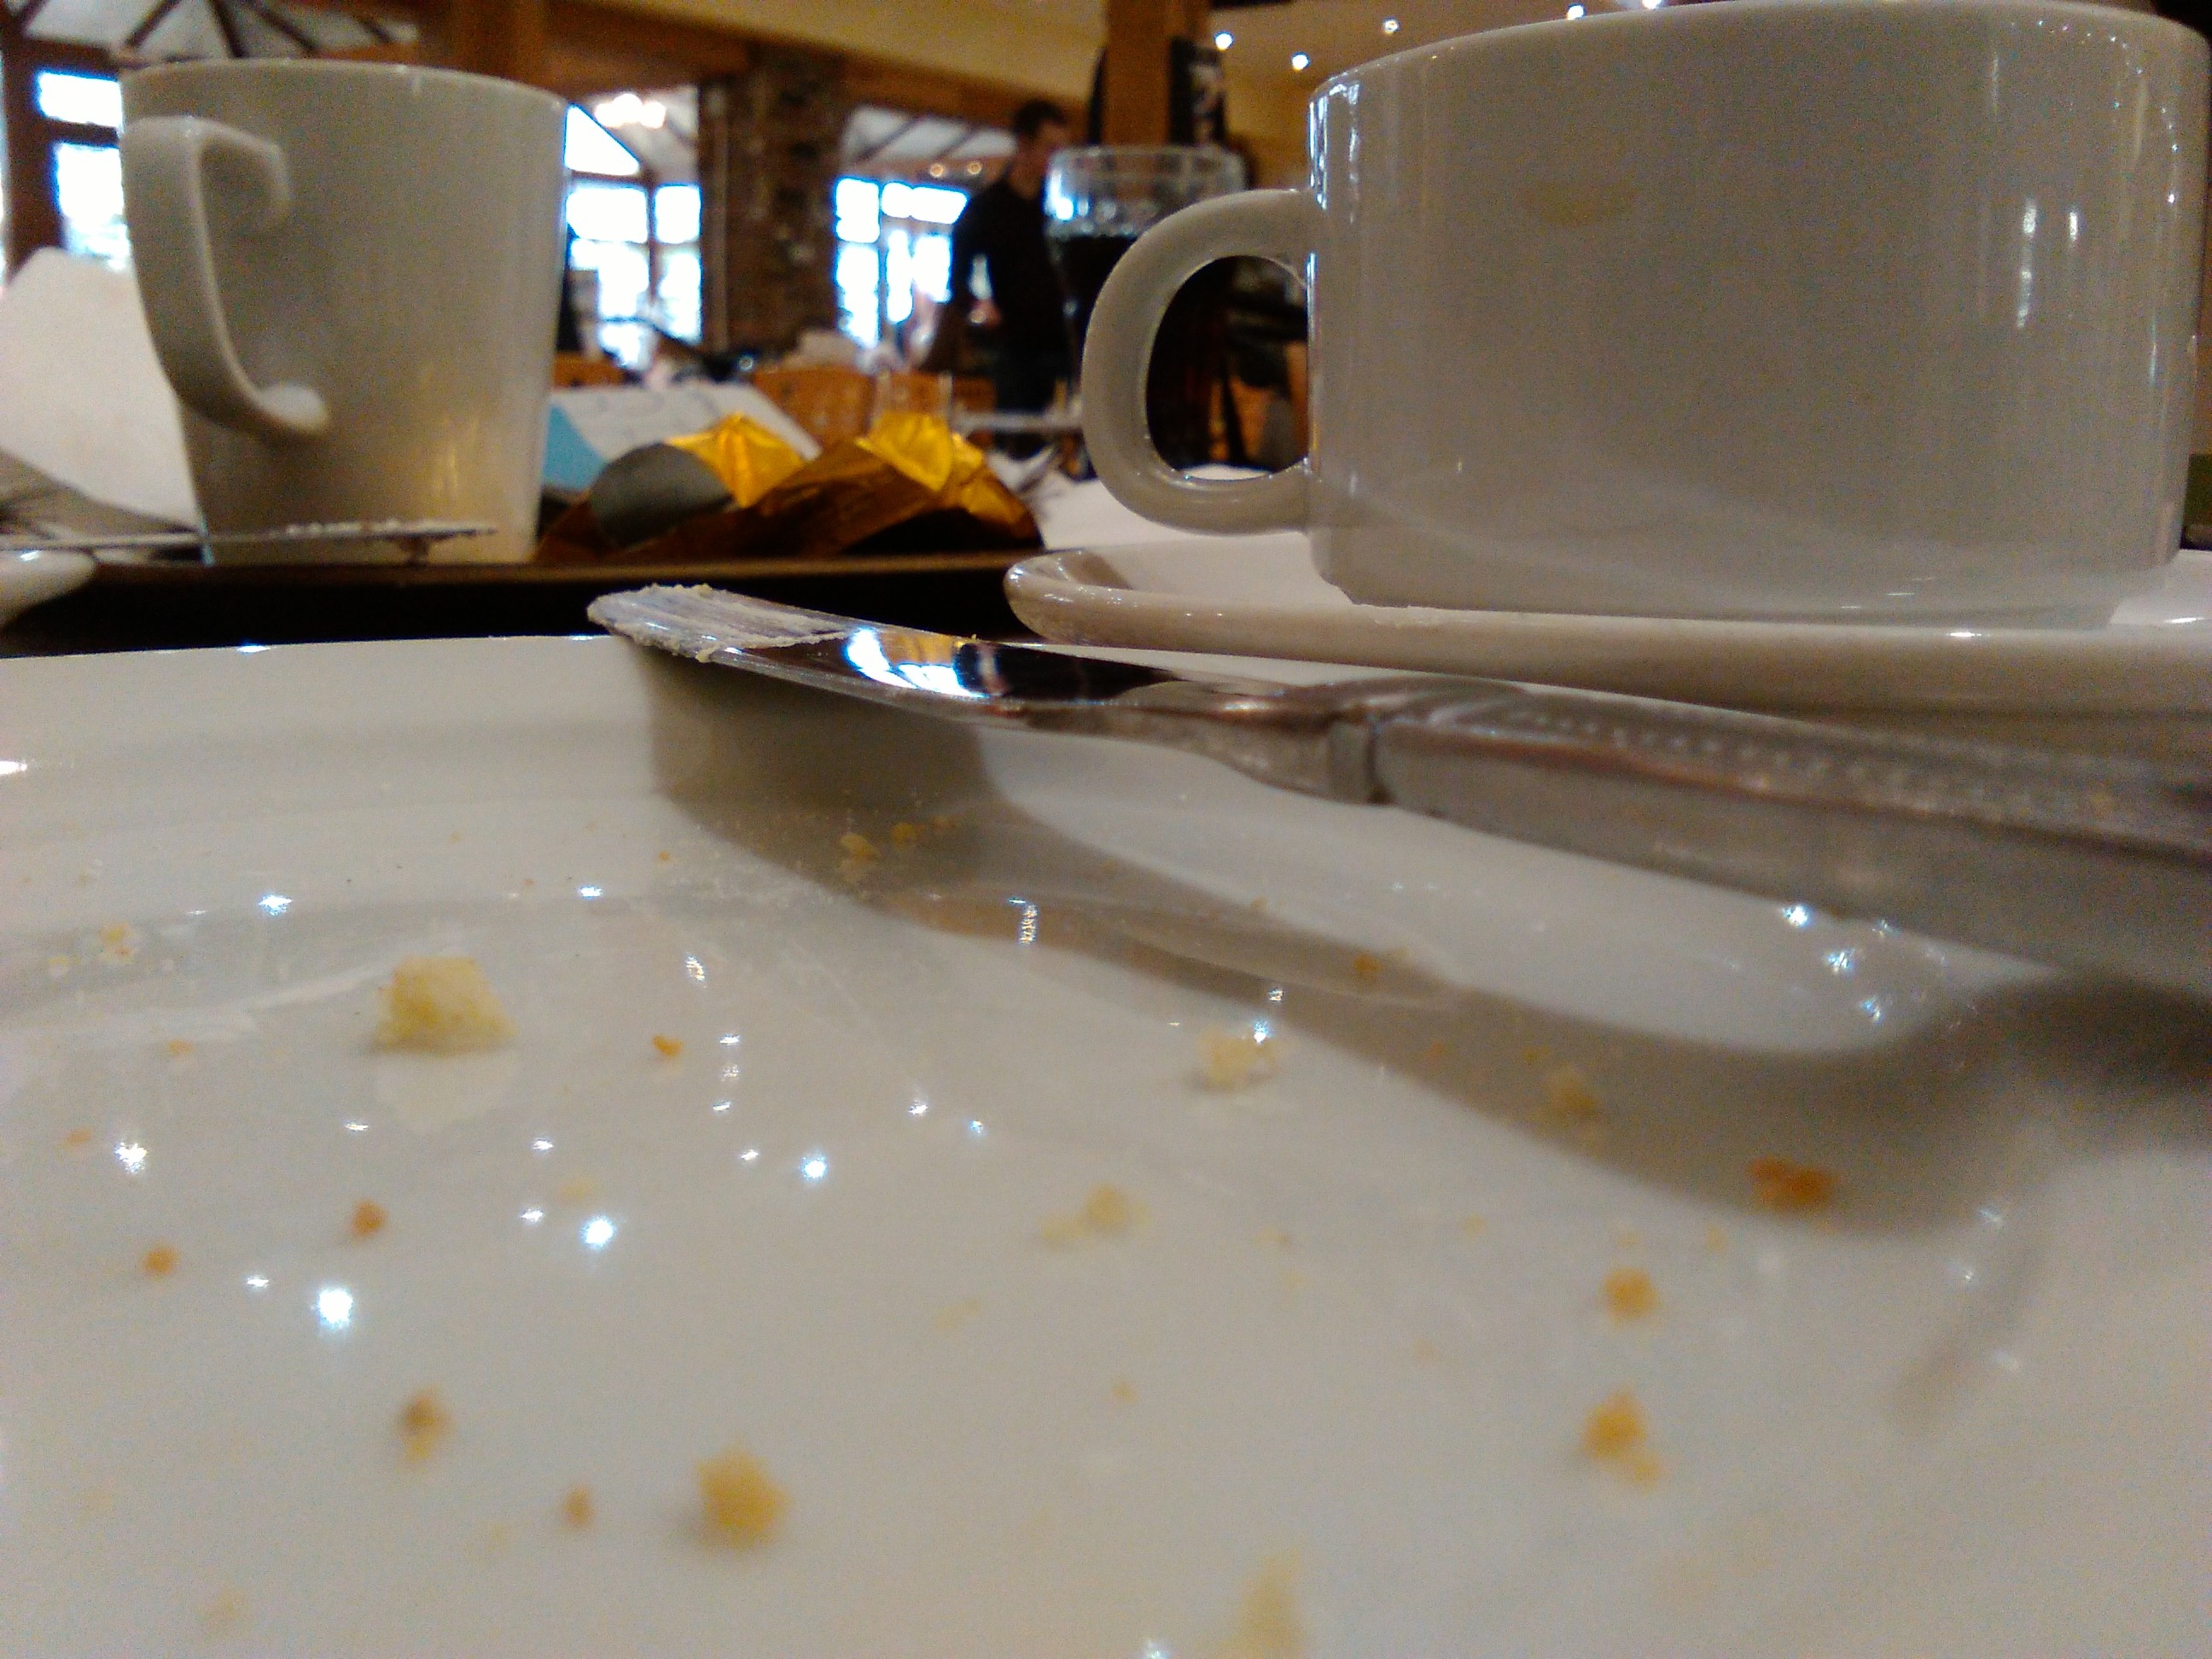
floor, glass, meal, food, cuisine